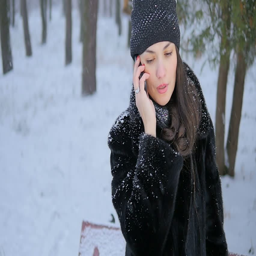
a sad girl is talking on the phone in the winter park .